Sean Bonney

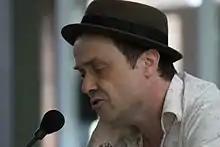

Sean Noel Bonney (21 May 1969 – 13 November 2019) was an English poet born in Brighton and brought up in the north of England. He lived in London and, from 2015 up until the time of his death, in Berlin. He was married to the poet Frances Kruk. Charles Bernstein published poet William Rowe's obituary for Bonney in US online magazine "Jacket2", as well as releasing his own poem "The Death of Sean Bonney." Detailed notes to Bonney's poetics by Jacob Bard-Rosenberg are featured on the Poetry Foundation website. "The Journal of British and Irish Innovative Poetry" has published a special edition on Bonney.